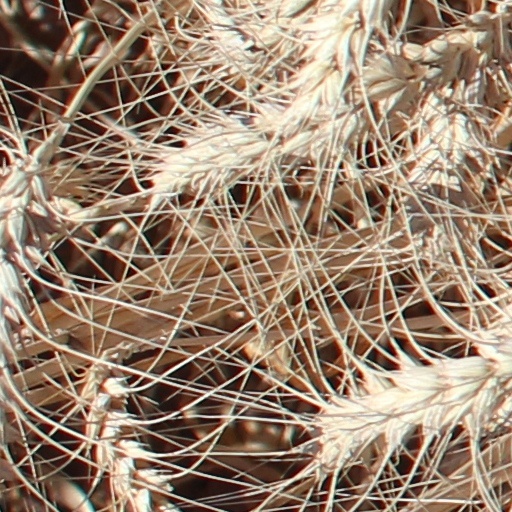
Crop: wheat